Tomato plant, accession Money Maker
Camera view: bottom (45 deg); turntable rotation: 270 degrees
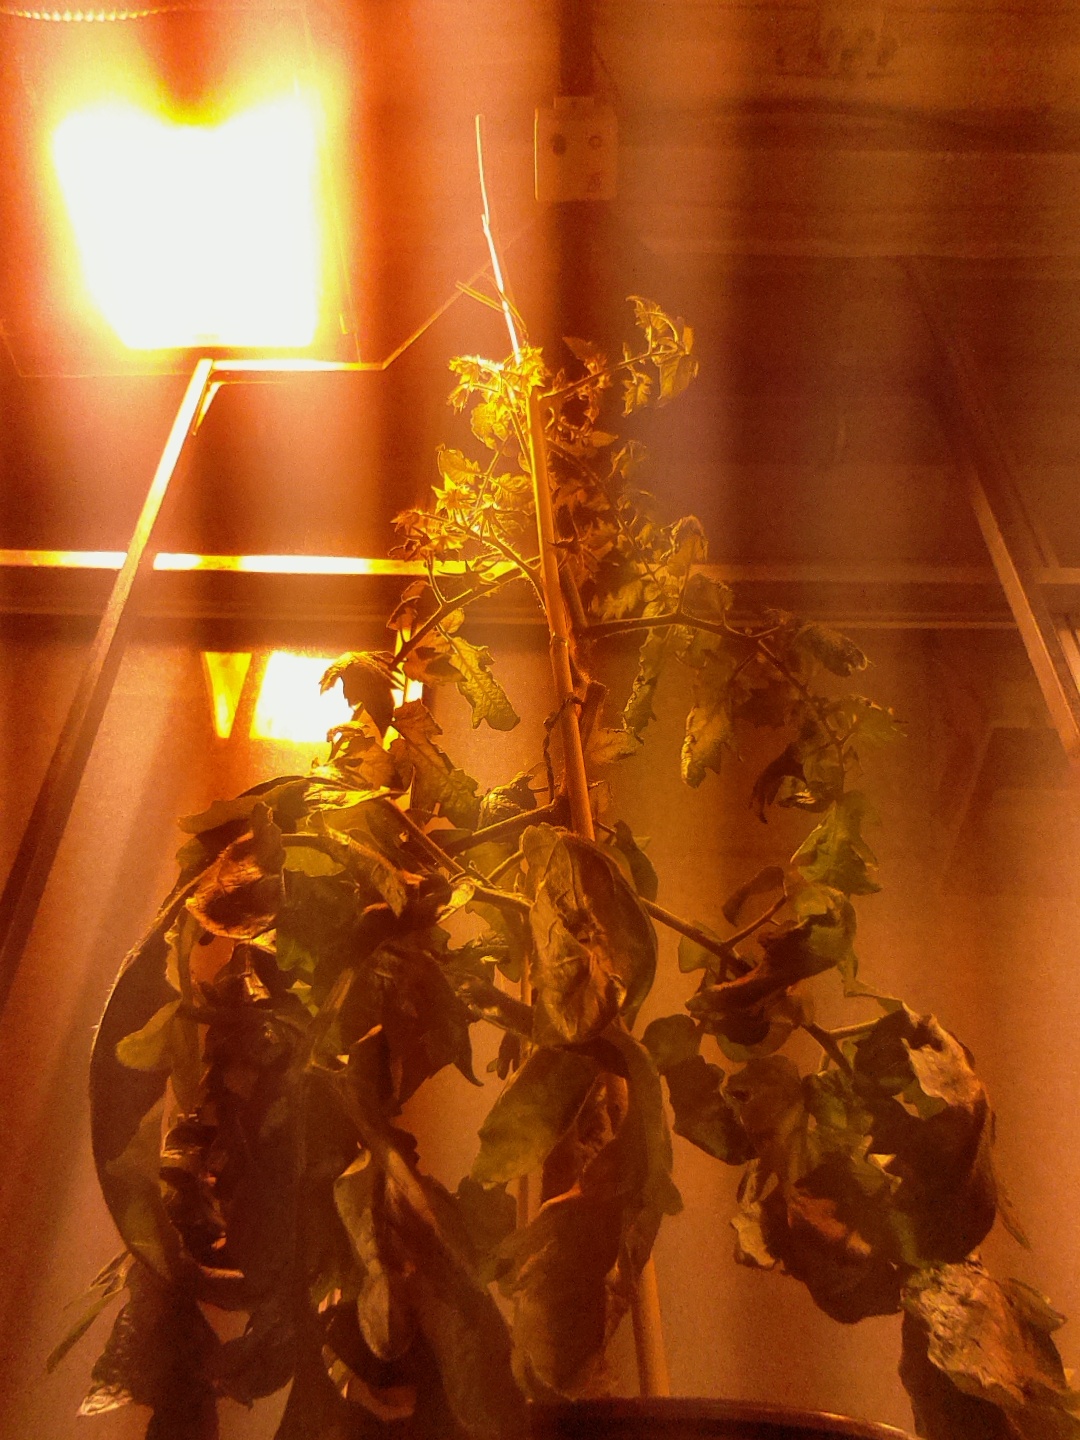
BBCH growth stage 69: End of flowering, 90%-100% of flowers open, more petals falling